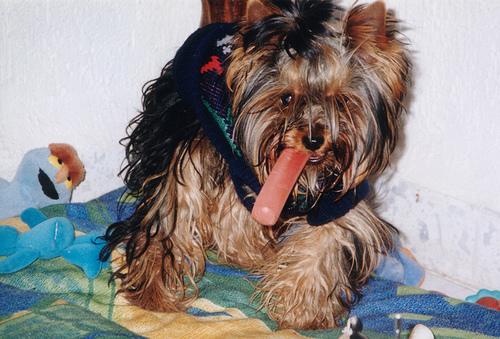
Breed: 340-n000120-Yorkshire_terrier